Alerce Costero National Park

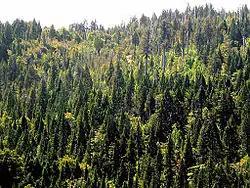
"Fitzroya" forest at Alerce Costero National Park, Chile.

The park is part of the Valdivian temperate rain forest, and located in the Coastal Range of the communes of Corral and La Unión. There are works in progress to improve access to the park but the use of four wheel drive vehicles is currently recommended.